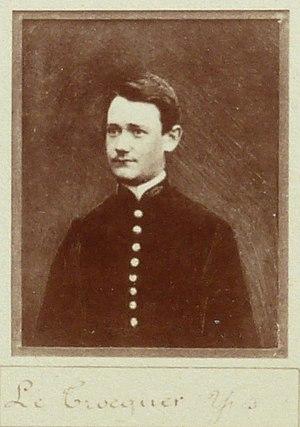
Yves Le Trocquer, né à Pontrieux le 4 octobre 1877 et mort à Paris le 21 février 1938, est un ingénieur et homme politique français.